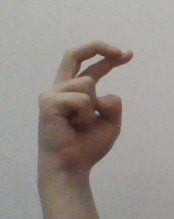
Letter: zay